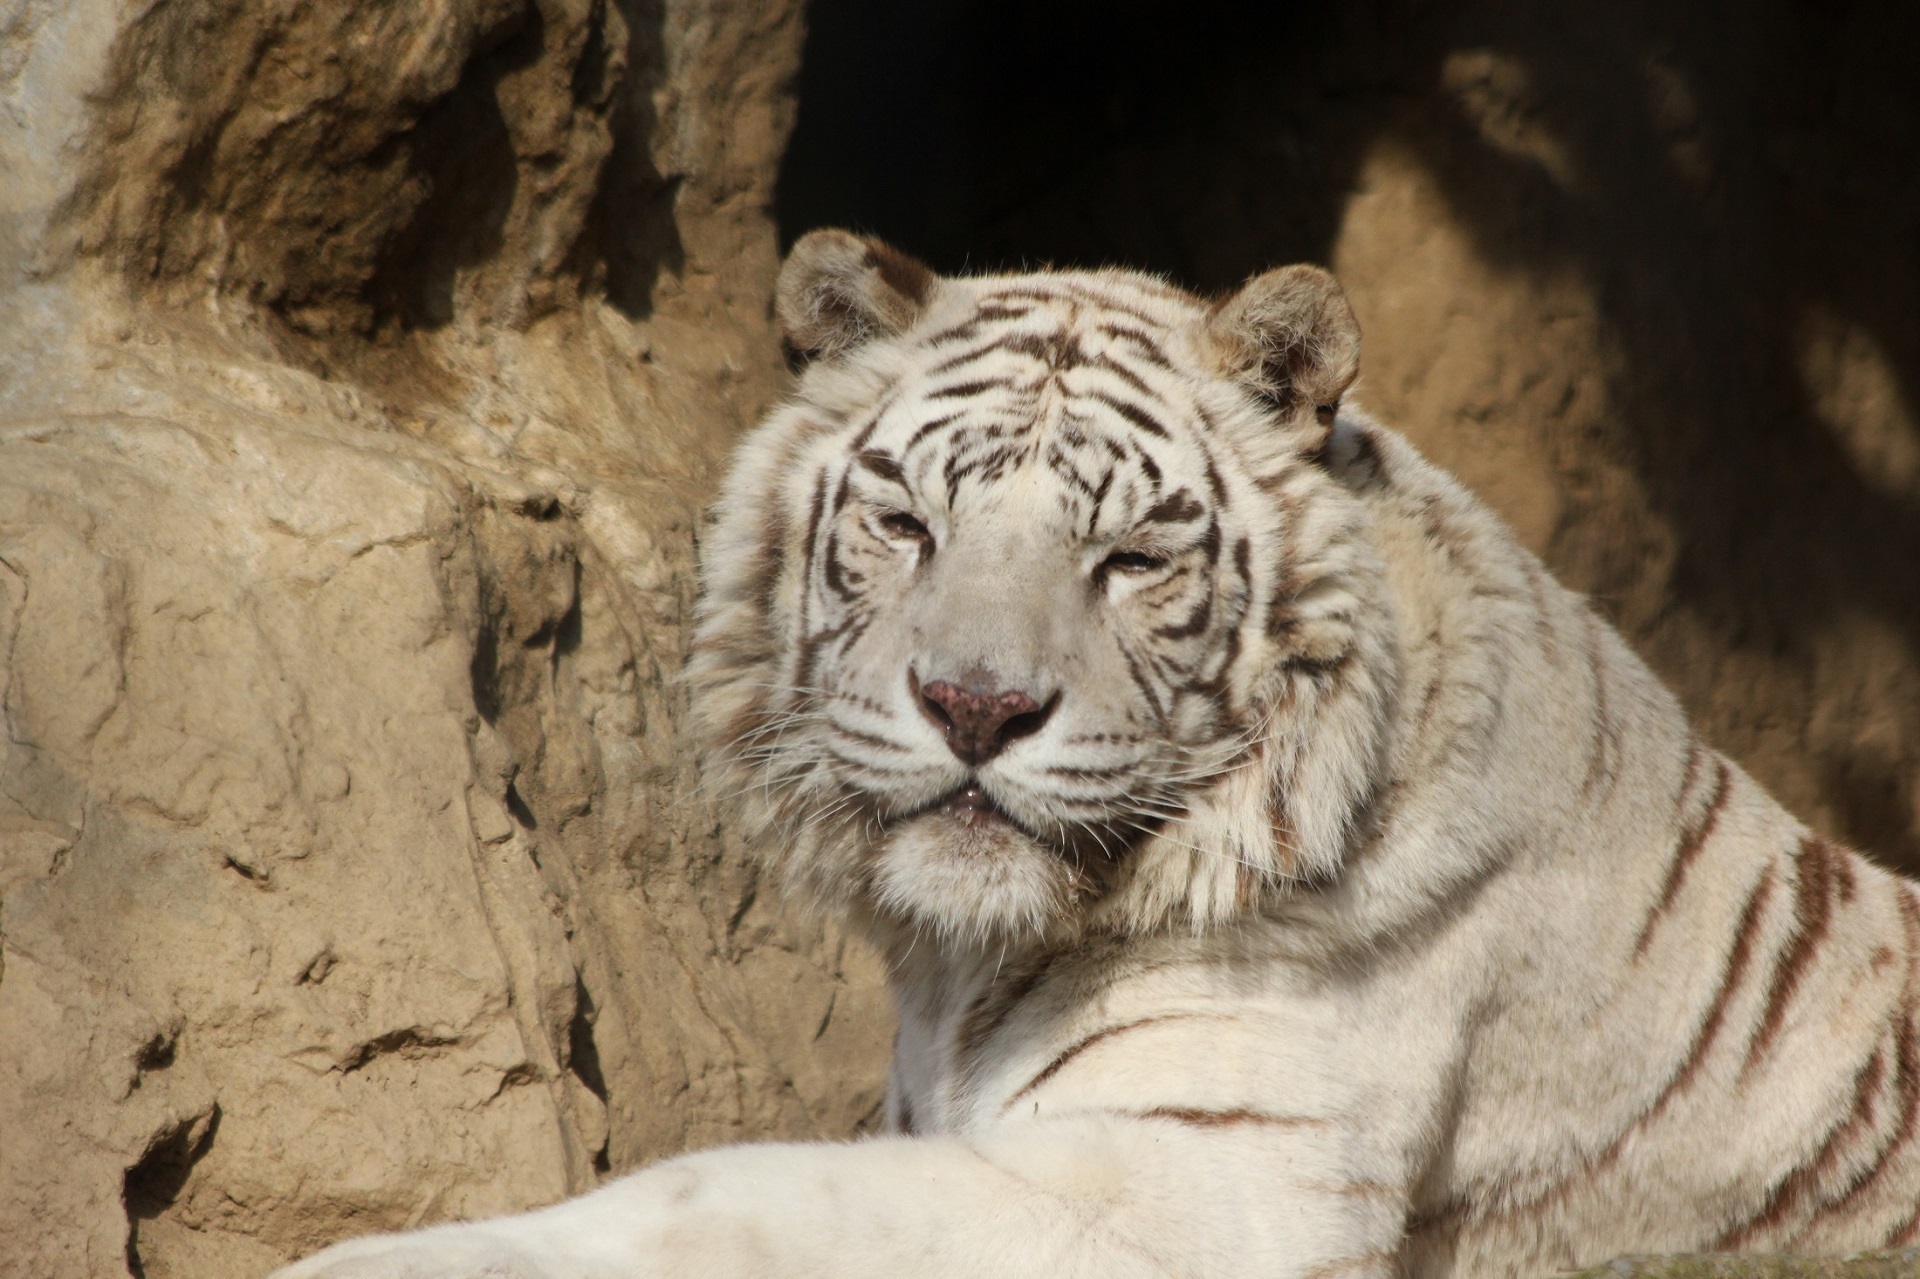
nature, looking, wildlife, zoo, fur, portrait, feline, mammal, predator, fauna, big cat, tiger, stripes, head, vertebrate, resting, captive, reclining, big cats, cat like mammal